Ellen Beach Yaw

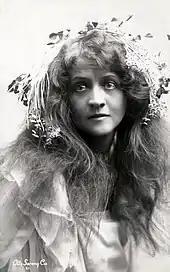
Ellen Beach Yaw as Ophelia in "Hamlet"

Yaw made her grand opera debut as Ophelia in Ambroise Thomas's "Hamlet" in Nice in 1903 or 1904. In February 1905, she sang the title role in Donizetti's "Lucia di Lammermoor" under the stage name Elena Elvanna at the Quirinal Theater in Rome, followed by additional performances in Naples, Catania, and Milan. In July of the same year she sang the role of Gilda in two performances of Verdi's "Rigoletto" at the Waldorf Theatre in London. Her operatic repertoire reportedly included about 18 works, including "Lakmé", "La traviata", "Un ballo in maschera", "The Magic Flute", "The Marriage of Figaro", "The Barber of Seville", and "La bohème".